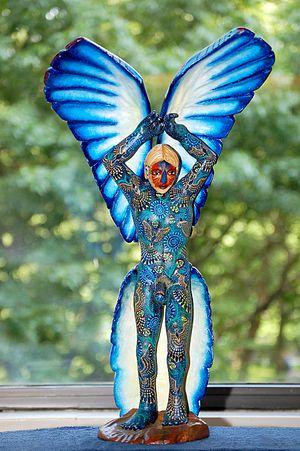
Les alebrijes sont des sculptures d'art folklorique mexicain, aux couleurs vives, de créatures fantastiques. Les premiers alebrijes, ainsi que l'utilisation du terme, sont créés par Pedro Linares. Dans les années 1930, Linares est tombé très malade et alors qu'il est au lit, inconscient, il rêve d'un endroit étrange ressemblant à une forêt. Là, il voit des arbres, des animaux, des rochers, des nuages qui se transforment soudain en quelque chose d'étrange, une sorte d'animal, mais inconnu. Il voit un âne aux ailes de papillon, un coq aux cornes de taureau, un lion à tête d'aigle, et tous criaient un mot, « Alebrijes ». Une fois rétabli, il commence à recréer les créatures qu'il voyait, en carton et en papier mâché et les a appelées alebrijes.